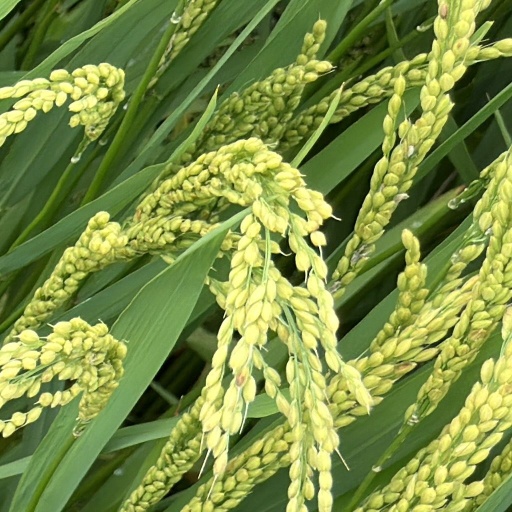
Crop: rice